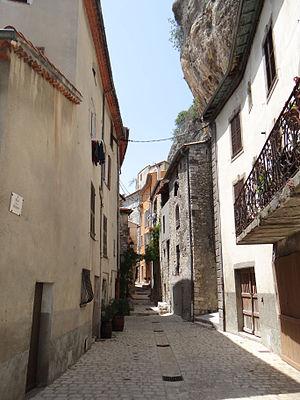
Sigale - La rue de la Baume